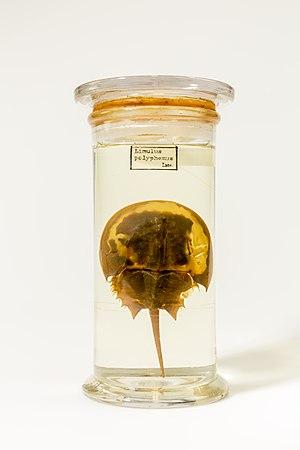
L’Université de Rennes est une ancienne université qui trouve son origine dans l'ancienne université ducale de Bretagne fondée en 1460 à Nantes, puis déménagée à Rennes en 1735. Elle prit le nom d'université de Rennes au moment du rapprochement institutionnel des facultés présentes à Rennes en 1896, et fut supprimée lors de la scission de 1969 entre les universités de Rennes 1 et Rennes 2.